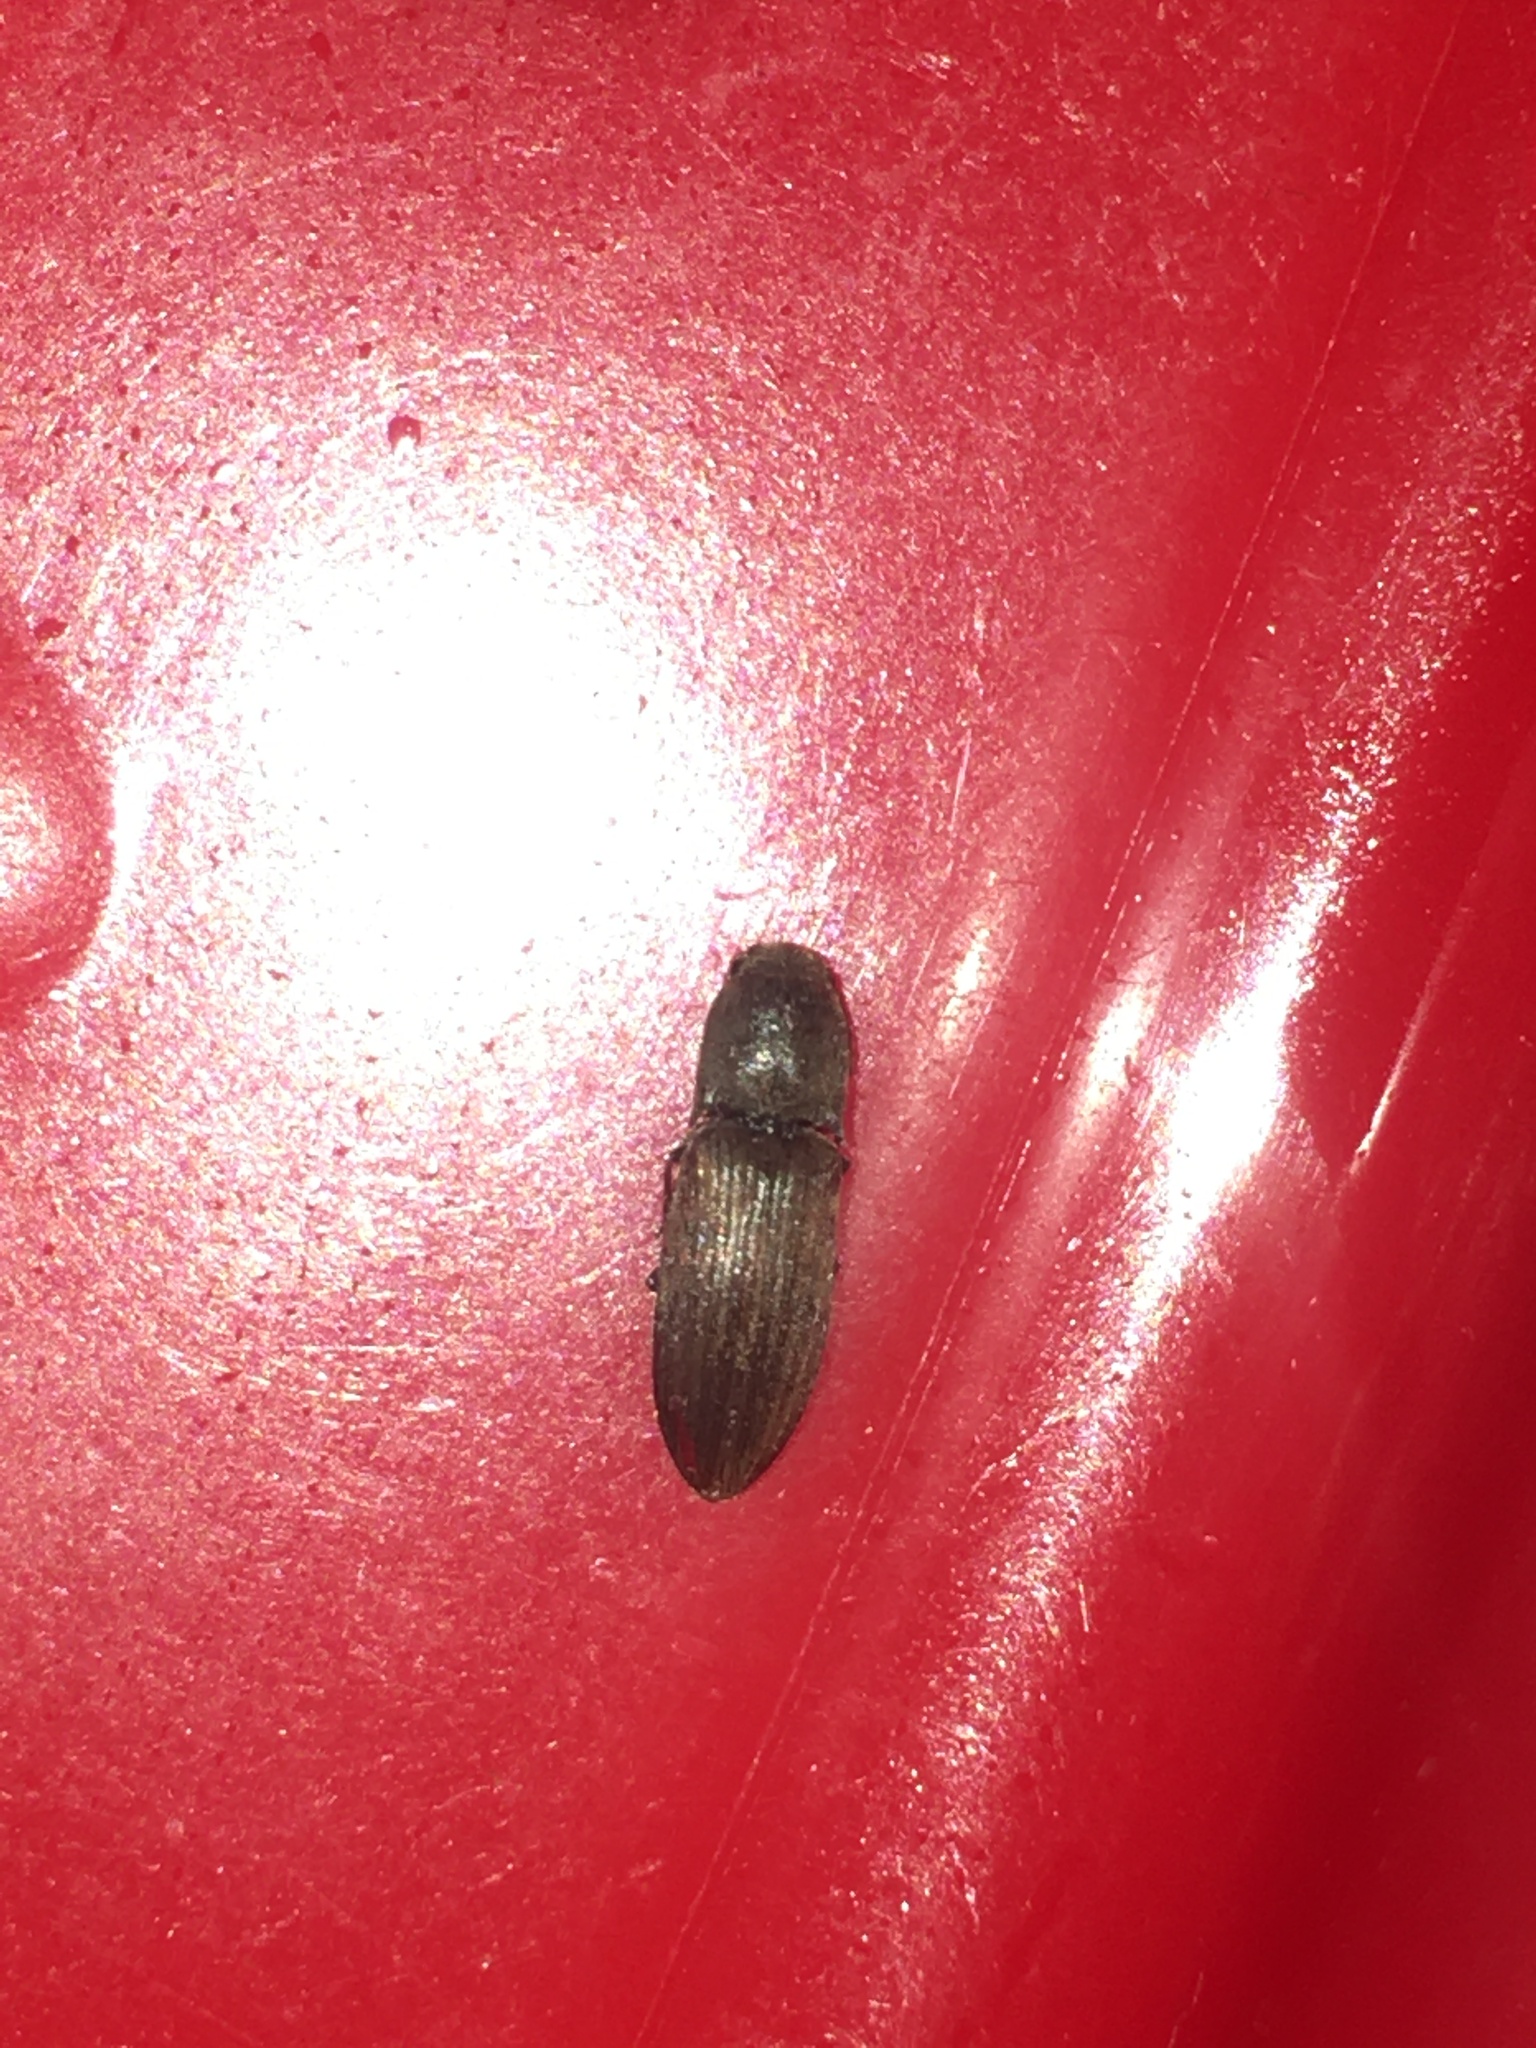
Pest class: clickbeetles_wireworms